New Yam Festivals in Nigeria

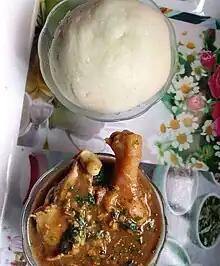
Pounded yam with soup

The Igbo people also known as the Ibos are from the southeastern part of Nigeria. They are one of the major people in Nigeria that celebrates the new yam festival. They hold the festival at the beginning of each harvest of new yam (Iri ji) or Onwa Asaa (seventh month). The purpose of the festival is to thank God for a bountiful harvest especially for the Yams and no one is expected to have a taste of the new yam before the festival as it is considered a taboo. The festival is very important to the Ibos and is celebrated each year. The festival serves as a season where indigenes of the town return home to re-unite themselves with their loved ones and enjoy together.